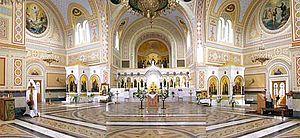
La cathédrale Saint-Vladimir est une cathédrale orthodoxe située à Cherson de Tauride, faisant aujourd'hui partie de l'agglomération de Sébastopol dans le quartier Gagarine.